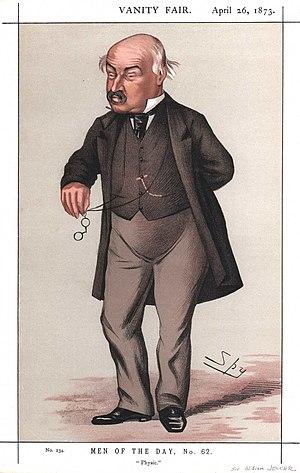
Sir William Jenner, né le 30 janvier 1815 et mort le 11 décembre 1898, est un médecin anglais essentiellement connu pour être le premier à avoir fait la distinction entre la fièvre typhoïde et le typhus transmis par les poux.